Question: Please indicate a possible affordance area of the sit_on_bicycle that can be used for sitting
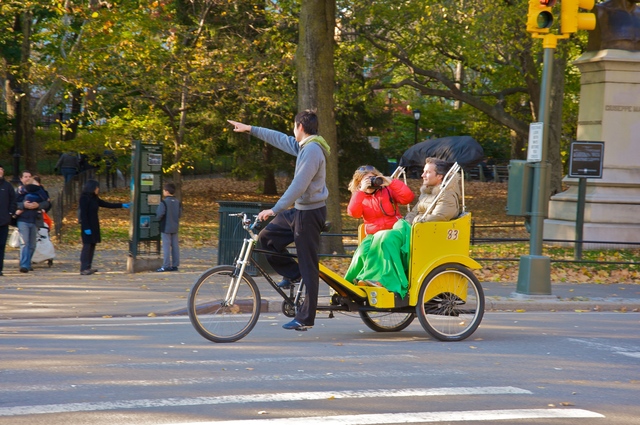
Answer: [308.895, 217.336, 332.004, 231.5]